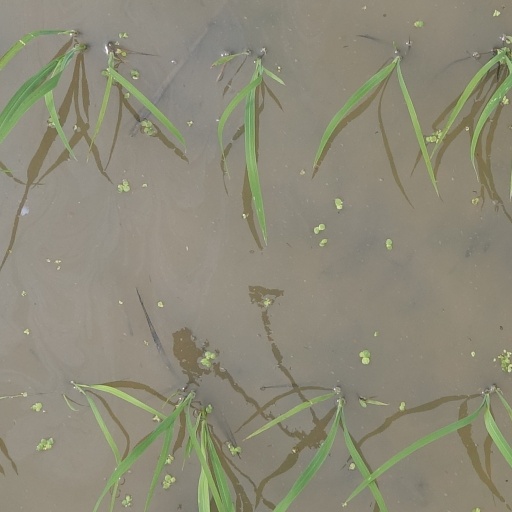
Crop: rice